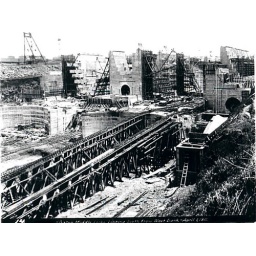
From a glass plate photo in my collection.